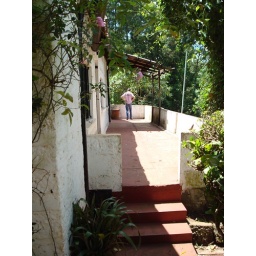
Het balkon loopt over de hele breedte van de woning en heeft een heerlijk schaduwplekje door het rieten afdak (gazebo).